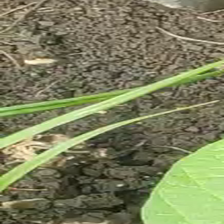
Weed species: Lavhala_(Cyperus_Rotundus)